James Hamilton, 6th Duke of Hamilton

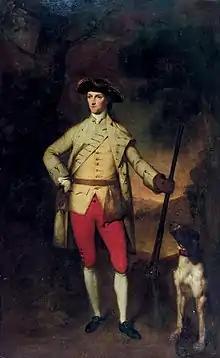
The Duke of Hamilton

James George Hamilton, 6th Duke of Hamilton and 3rd Duke of Brandon, KT (10 July 1724 – 17 January 1758) was a Scottish peer.